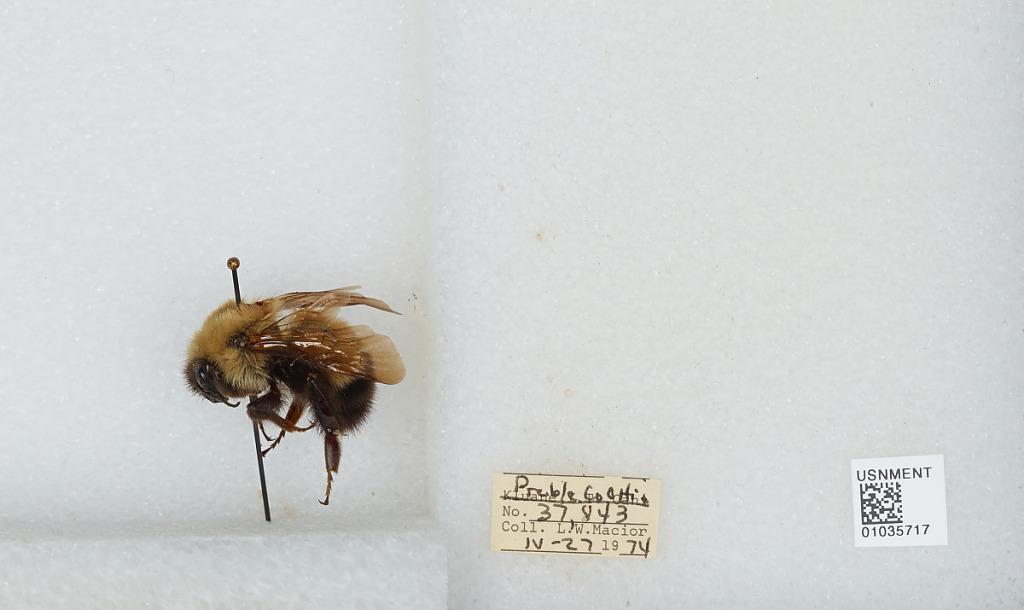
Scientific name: Bombus (Pyrobombus) perplexus Cresson
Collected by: L. Macior
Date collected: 1974-4-27
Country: United States
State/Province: Ohio
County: Preble
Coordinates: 39.7778, -84.6897